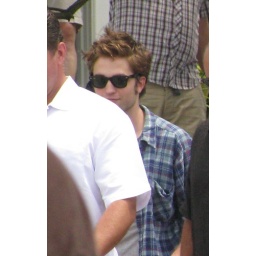
this is the beach house they were filming in this afternoon.